French Farm

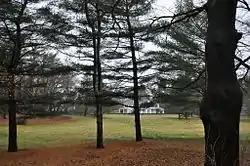

The French Farm is a historic summer estate at the junction of Lake and Round Hill Roads in Greenwich, Connecticut. Developed in the early 1900s, it is a rare surviving estate from the period in which its size and major landscaping elements are preserved. Its major structures (main house and farm outbuildings) were designed by Henry Van Buren Magonigle, a protege of Calvert Vaux. The estate was listed on the National Register of Historic Places in 1975.